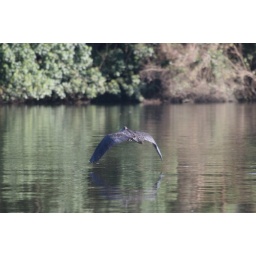
A big, black Heron swooped across the river in front of our boat.